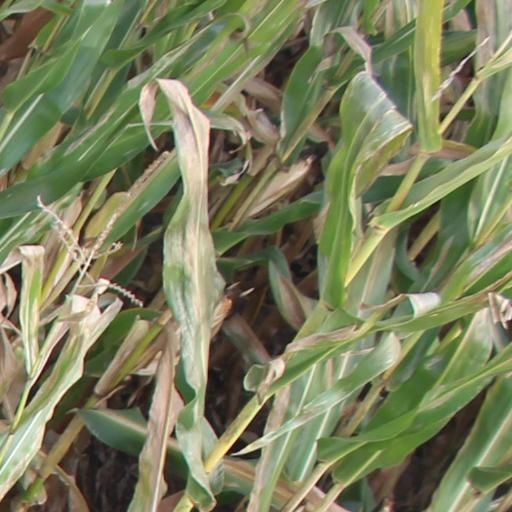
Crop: maize; corn